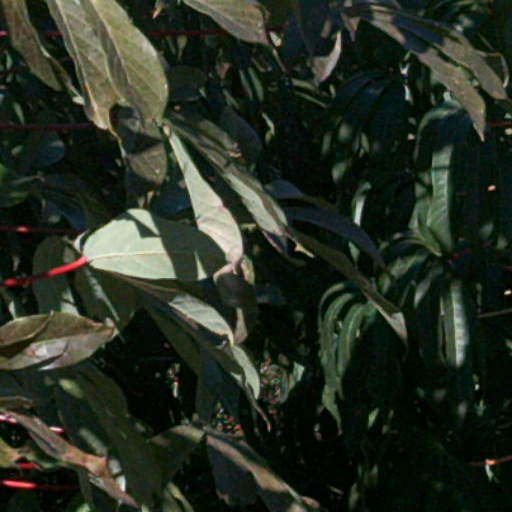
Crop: cassava